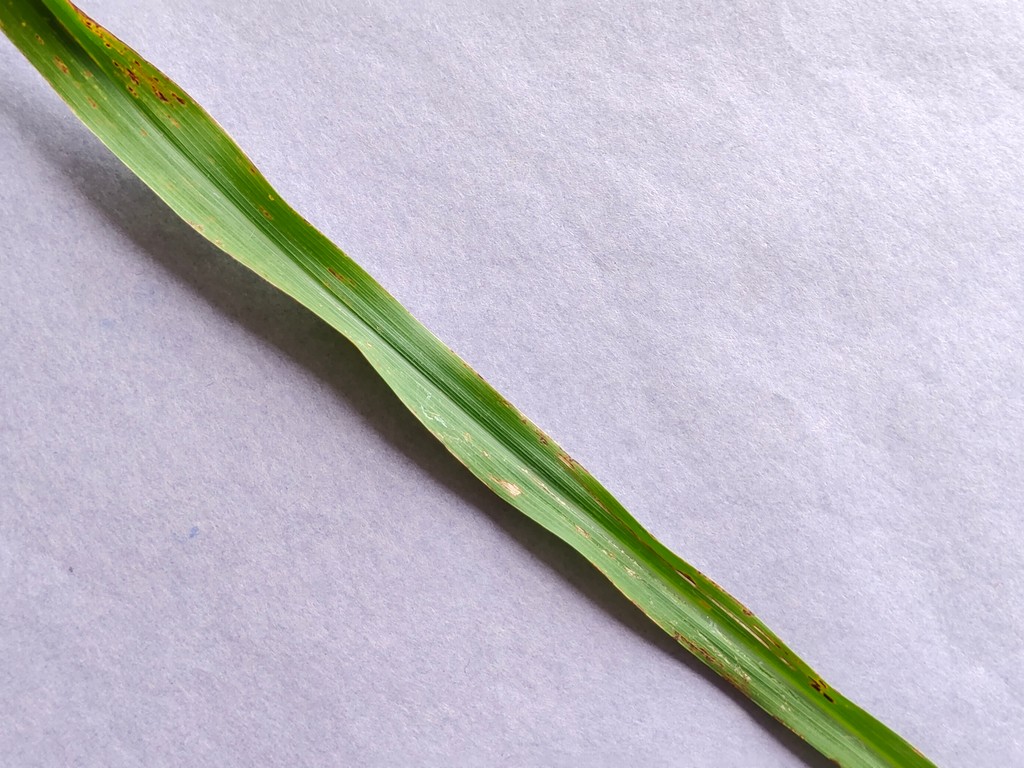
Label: Unhealthy